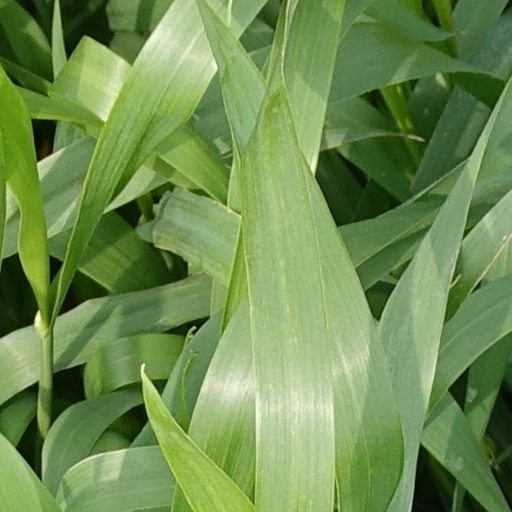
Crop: wheat